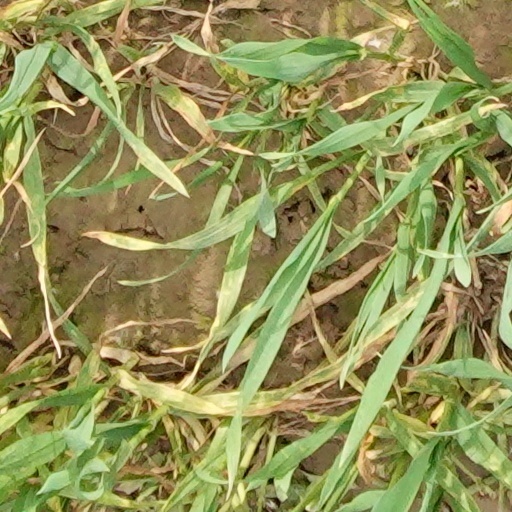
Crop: wheat